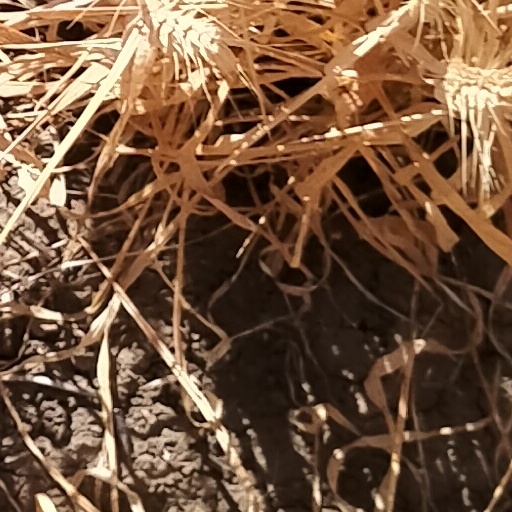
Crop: wheat